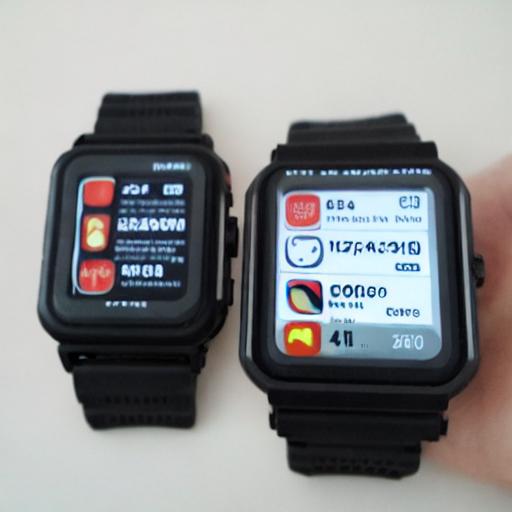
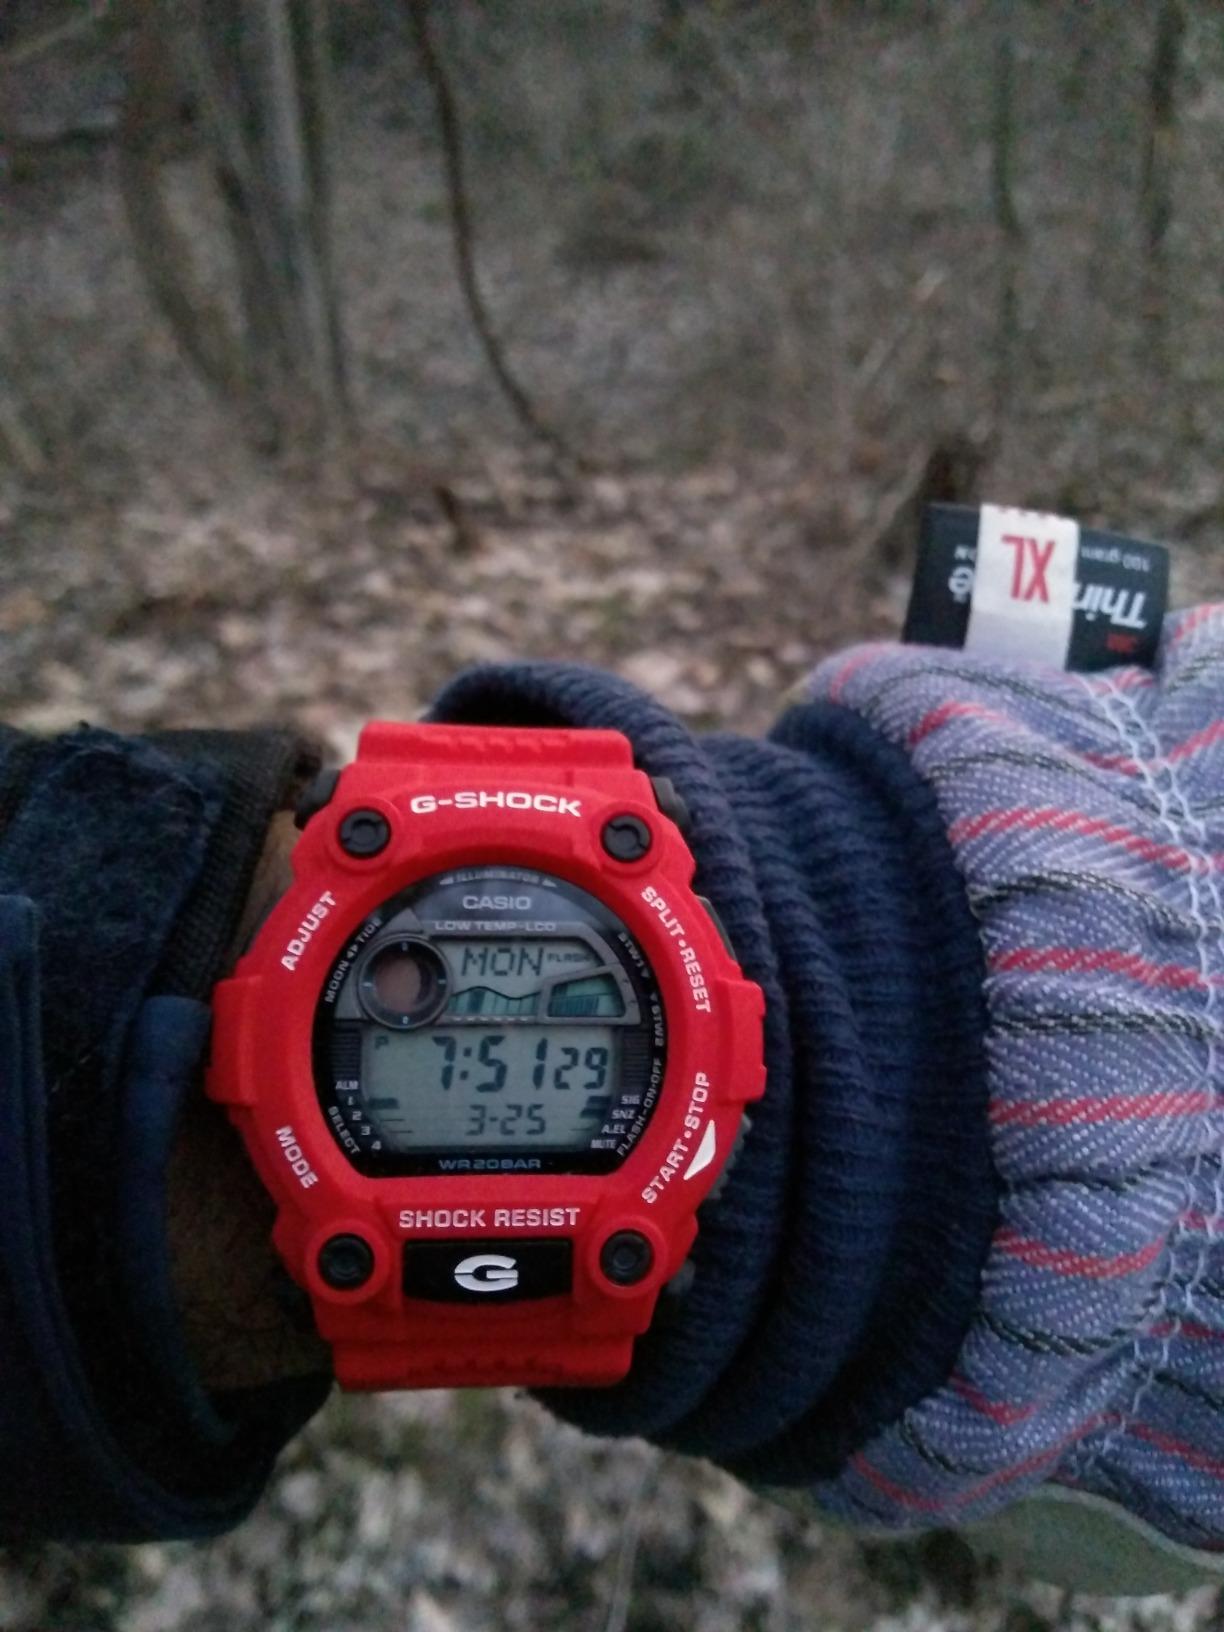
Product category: accessories_watch
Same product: no